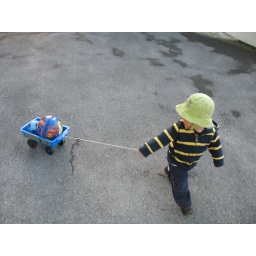
Eric likes to take his balls for a walk around the house